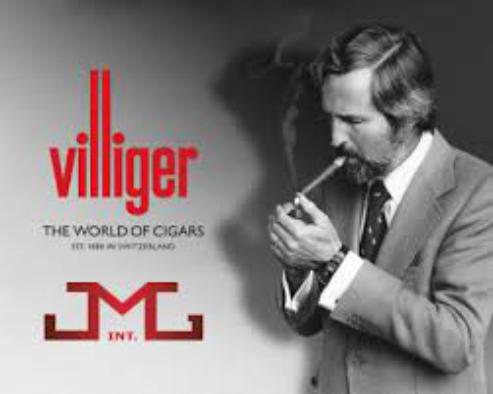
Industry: Necessities